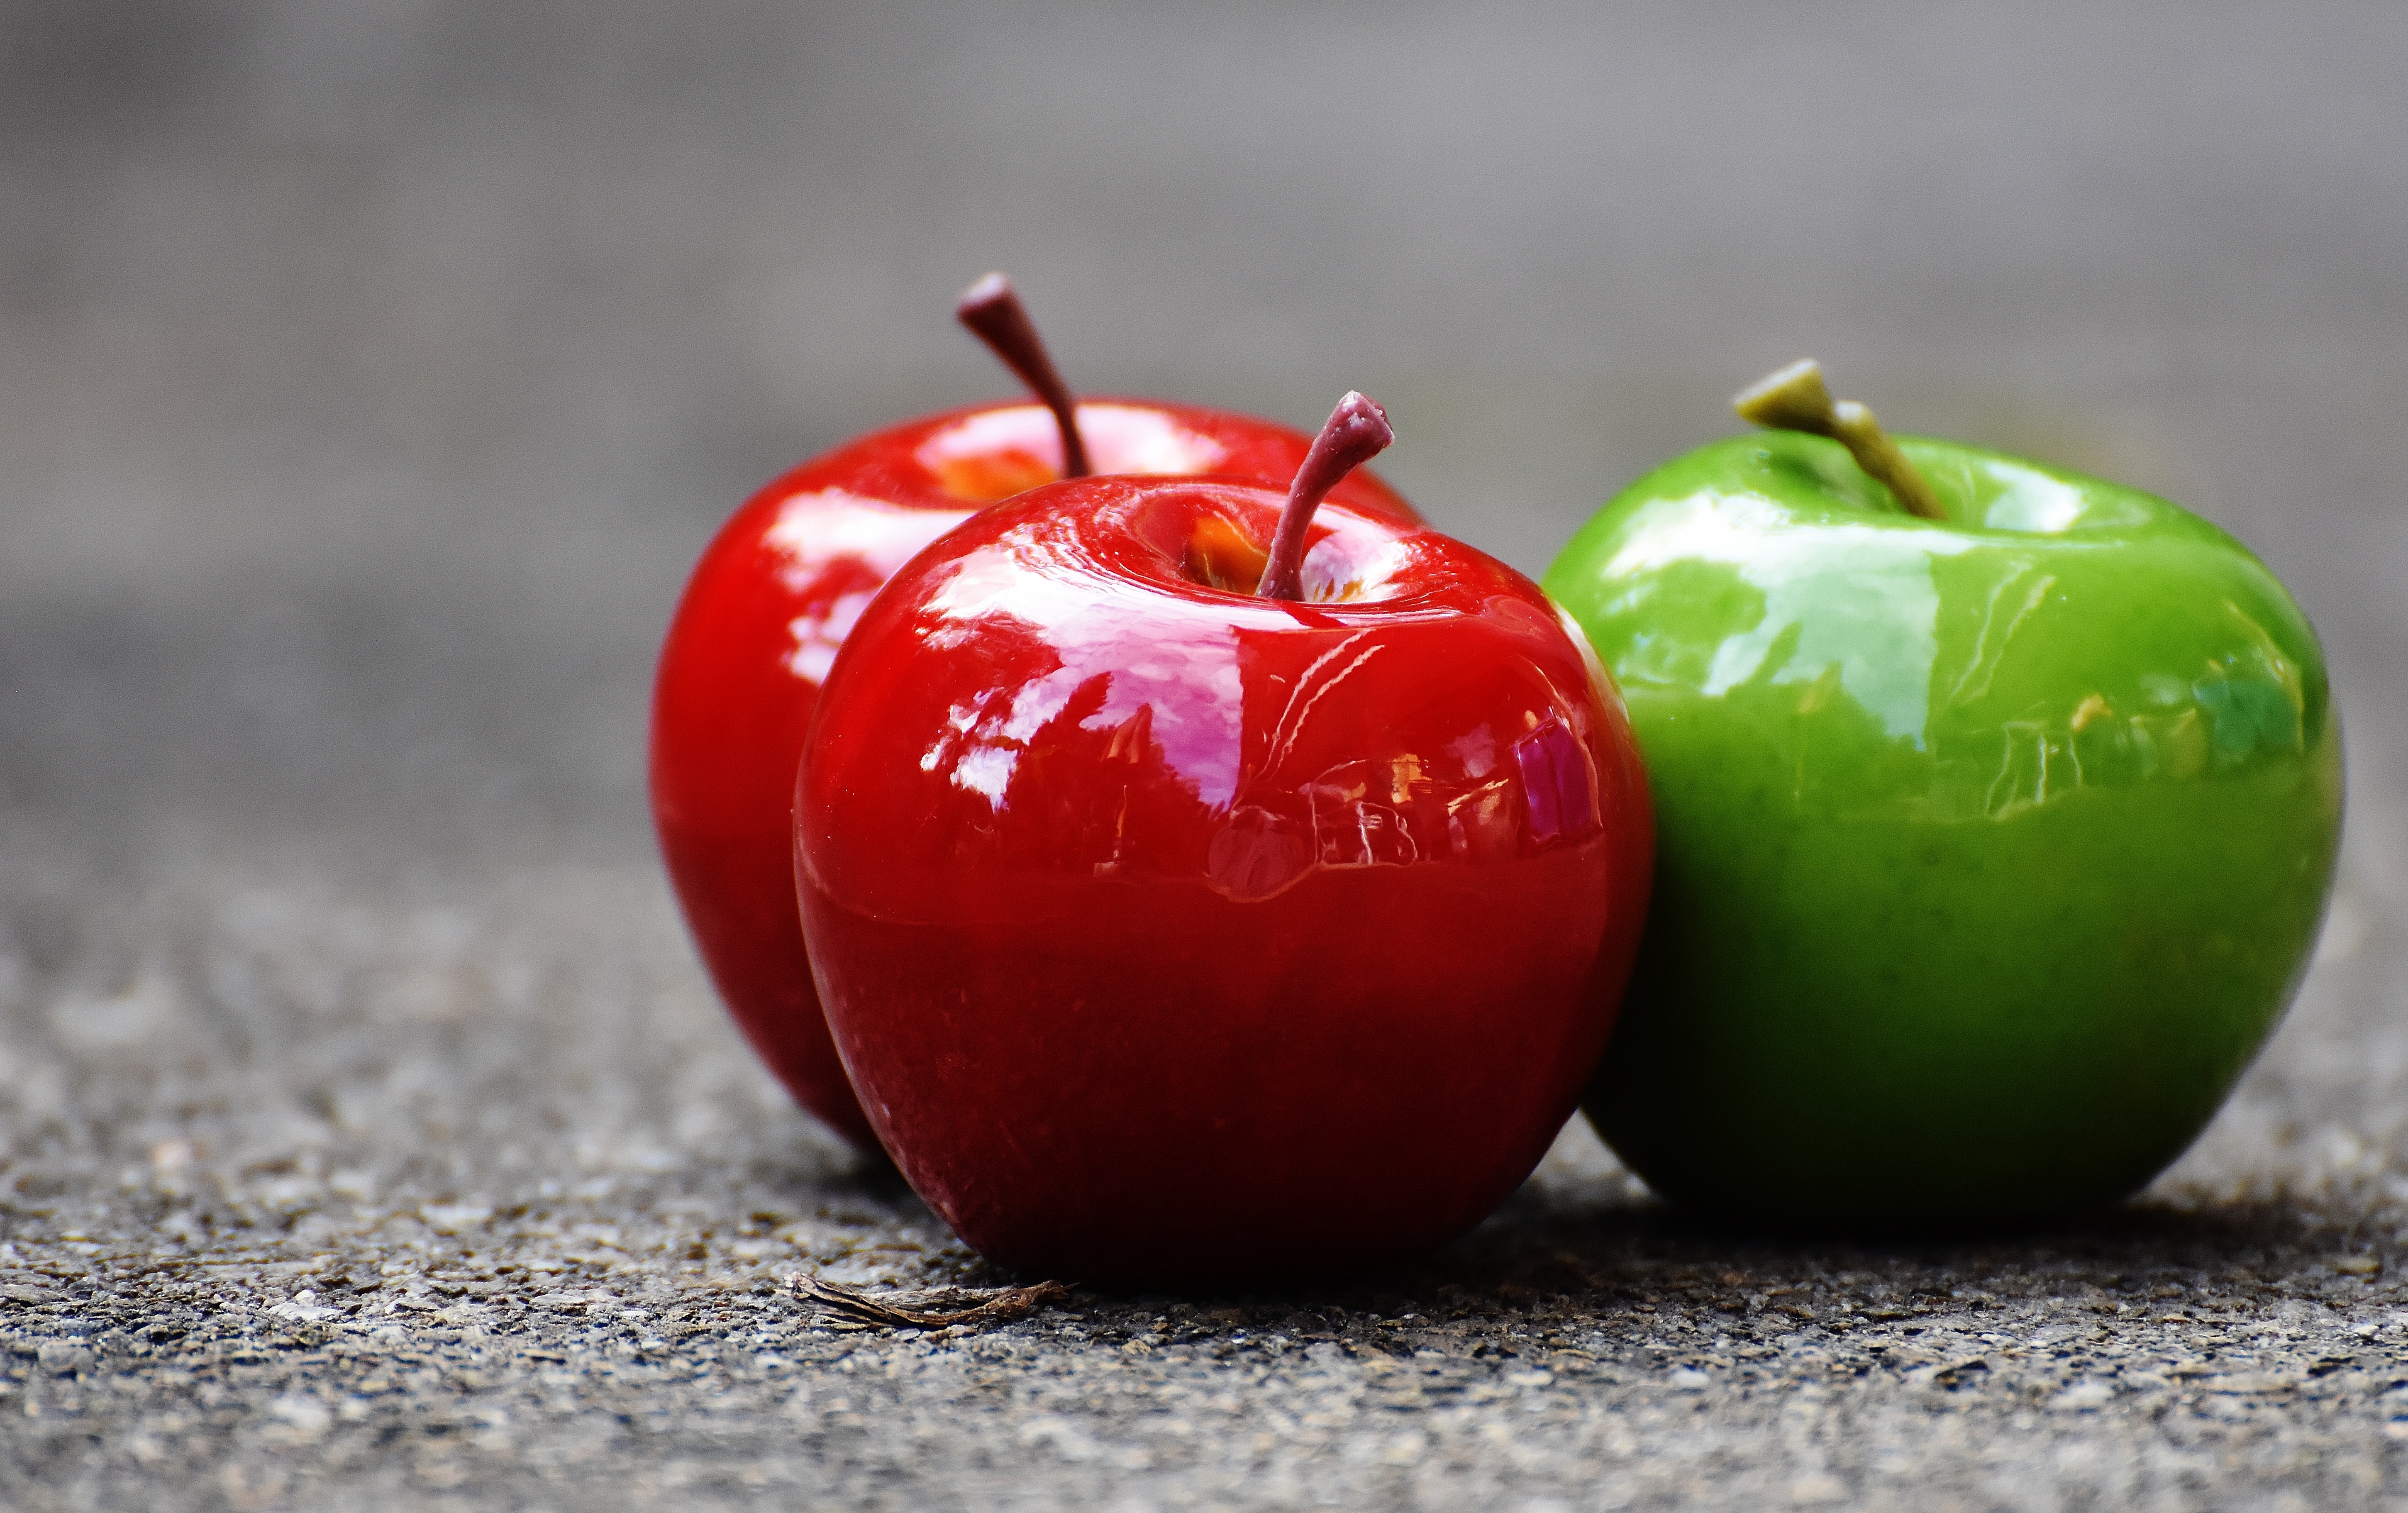
apple, plant, fruit, flower, decoration, food, green, red, produce, vegetable, tomato, deco, red apple, macro photography, green apple, flowering plant, rose family, land plant